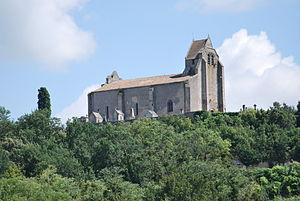
Église Saint-Pierre de Saint-Pey-de-Castets
Cet article recense les monuments historiques de l'arrondissement de Libourne, dans le département de la Gironde, en France.
Saint-Pey-de-Castets est une commune du Sud-Ouest de la France, située dans le département de la Gironde, en région Nouvelle-Aquitaine.
L'église Saint-Pierre est une église catholique située dans la commune de Saint-Pey-de-Castets, dans le département de la Gironde, en France.